Morón Air Base

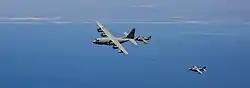
US Marines KC-130 refueling AV-8 Harrier of the Spanish Navy near Morón Air Base

In May 2015 the Spanish government approved an agreement granting the U.S. military a permanent presence on the base. Under the agreement, up to 3,000 American troops and civilians of the Special Purpose Marine Air-Ground Task Force - Crisis Response - Africa can be stationed there, while the number of aircraft can be increased to 40, up from the previous limit of 14.